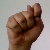
The image shows a hand gesture representing the letter 'T' in Indian Sign Language.